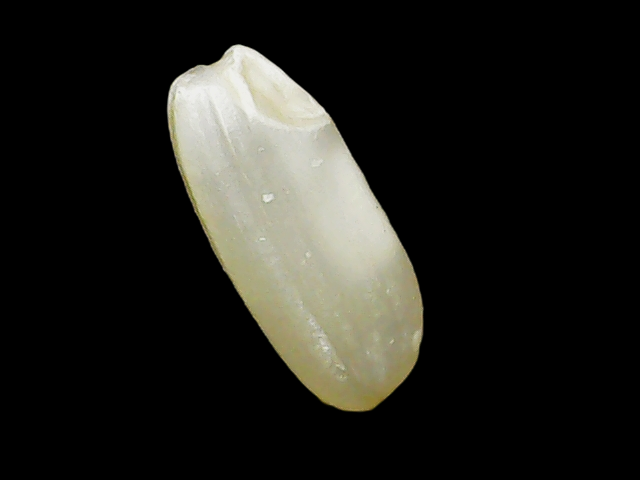
Rice variety: Binadhan23